History of Algeria

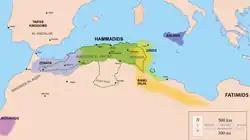
Hammadid territory circa 1050 (in green), and extended territories (dotted line) controlled in certain periods

The Hammadid dynasty (Arabic: الحمّاديون) was a branch of the Sanhaja Berber dynasty that ruled an area roughly corresponding to north-eastern modern Algeria between 1008 and 1152. The state reached its peak under Nasir ibn Alnas during which it was briefly the most important state in Northwest Africa.